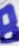
Number: 8